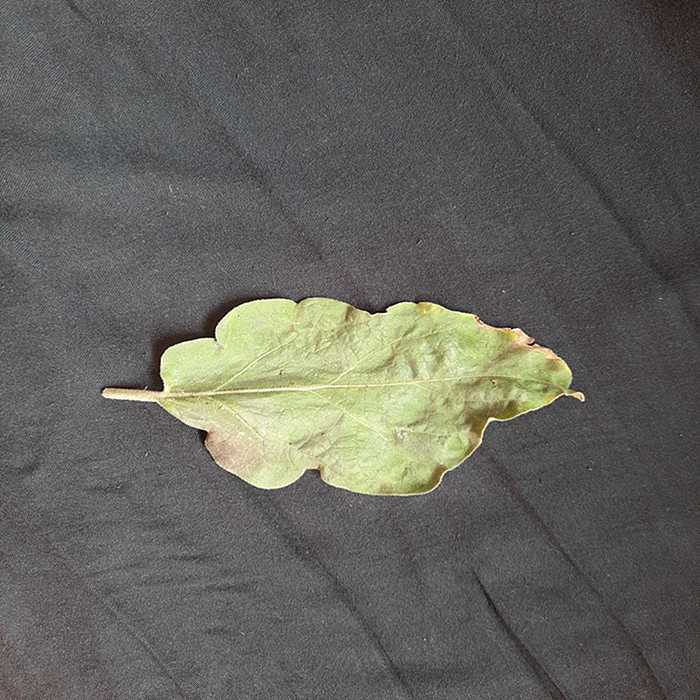
Plant: Eggplant
Label: Eggplant begomovirus